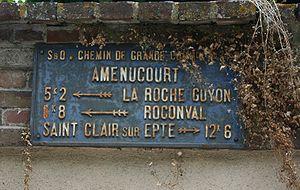
Ancienne plaque indicatrice, Amenucourt - Val-d'Oise, France
Amenucourt est une commune française située dans le département du Val-d'Oise en région Île-de-France. C'est une petite commune rurale de la vallée de l'Epte, membre du parc naturel régional du Vexin français, à une soixantaine de kilomètres à l'ouest de Paris.